Joshua Roll

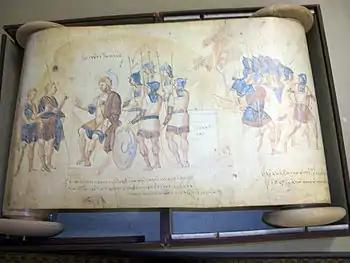
A facsimile mounted on its rollers

The Roll is in the form of a continuous horizontal scroll or "rotulus", common in Chinese art but unique in surviving examples of medieval Christian art. It is made of several joined pieces of sheep vellum, is 31 cm high and about 10 metres long, and may be incomplete, as it starts with Chapter II and ends with Chapter X. The Roll covers the early part of the Old Testament "Book of Joshua" using a reduced version of the Septuagint text; it includes Joshua's main military successes, ending with conquered kings paying him homage. At roughly this time, the Byzantine empire was enjoying military success in its campaigns in the Holy Land. It was originally painted in grisaille, by several artists, with partial coloring added later in a separate stage. The lettering is in majuscule and minuscule forms.